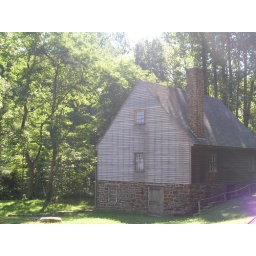
the stratford estate mill house down by the river